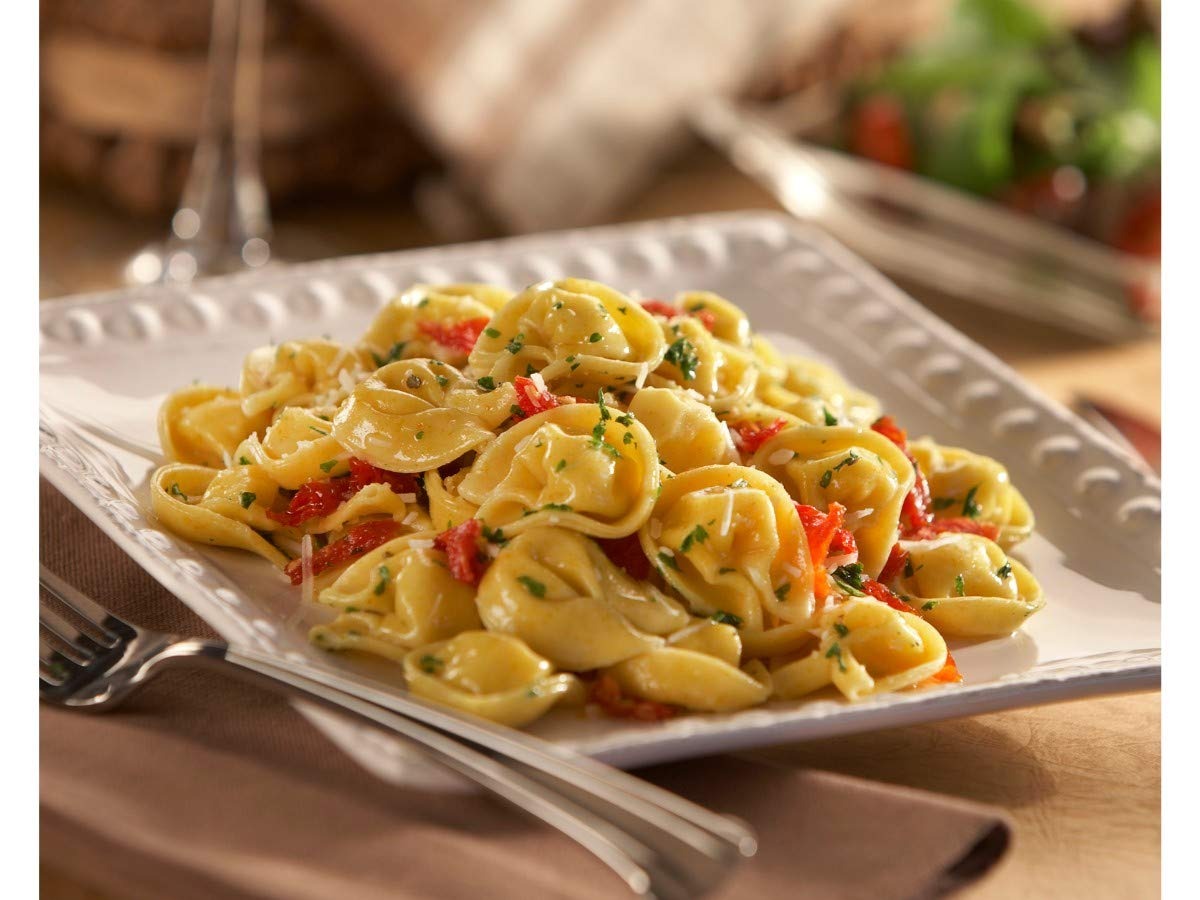
Item Name: Celentano Cheese Tortellini, 5 Pound -- 2 per case.
Bullet Point: Ships frozen, CANNOT be cancelled after being processed.
Product Description: Celentano Cheese Tortellini, 5 Pound -- 2 per case. Consistent sizes for portion control. Quality ingredients are guaranteed with Rosina products. They make the difference between a good meal and a great one and this makes our pasta products fresh and perfectly prepared. Receive exceptional customer servic Country of Origin: United States
Value: 160.0
Unit: Fl Oz

Price: 115.47